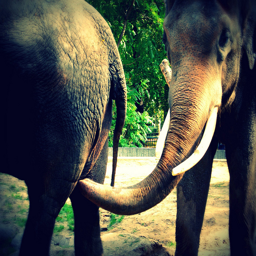
A close shot of two elephants in the wild.
An elephant has it's trunk in another elephants anus.
An elephant sticking it's trunk up another elephants rear end.
there are two elephants that are standing near each other
One elephant is goosing the other elephant in the front.